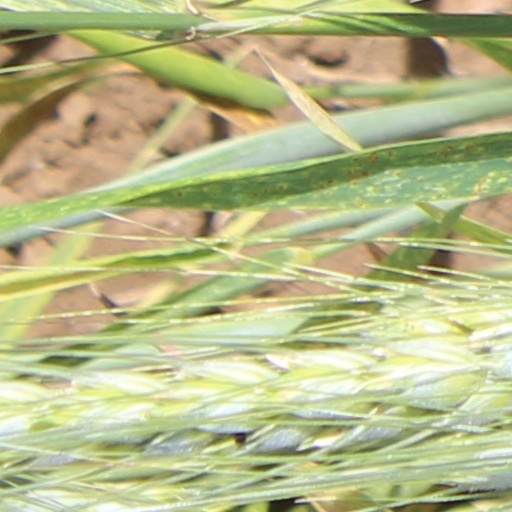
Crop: wheat